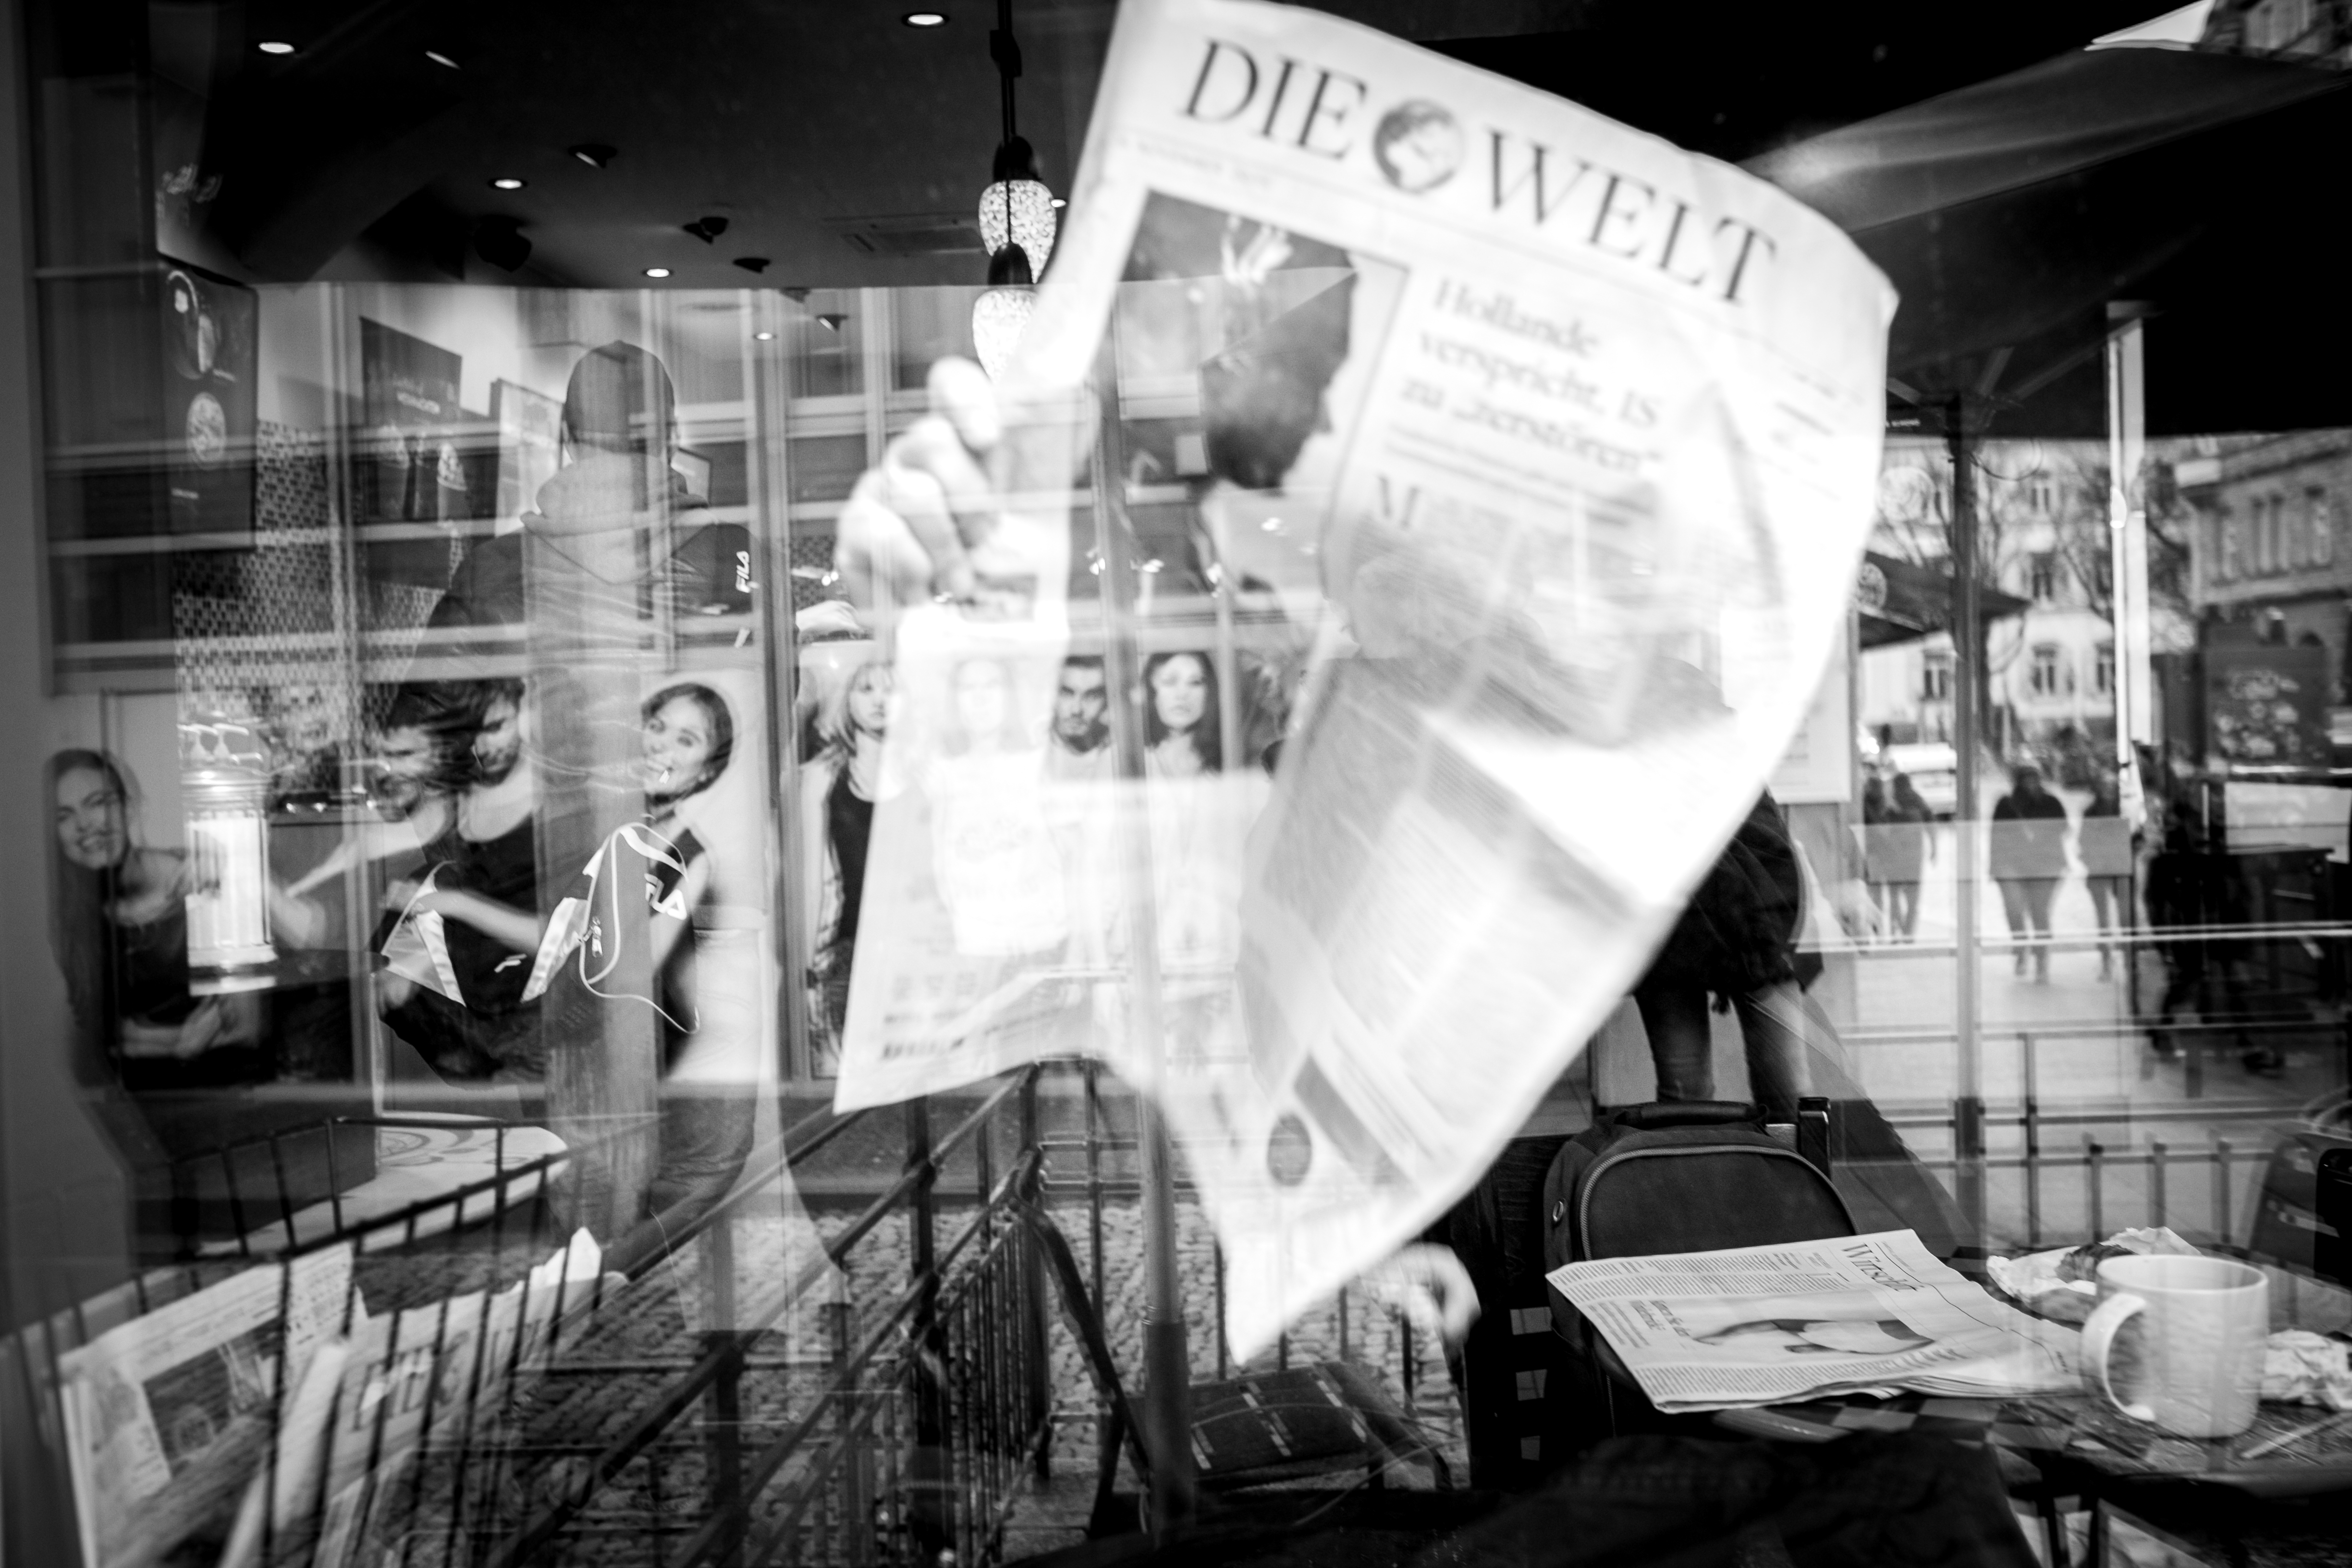
black and white, white, street, photography, black, monochrome, starbucks, photograph, germany, deutschland, fotografie, schwarz, grn, weis, einfarbig, freiburg, monochrom, alexander, strasen, burghardt, monochrome photography